List of automobiles known for negative reception

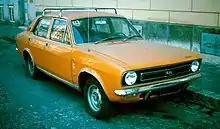
Morris Marina

Since its release, the Morris Marina has been criticized for its poor performance, styling, handling, and build quality. Launched in April 1971 by British Leyland, it reused existing mechanical parts such as a front suspension from the 1948 Morris Minor, ex-BMC engines first launched in the early 1950s, and a gearbox and axle sourced from Triumph and introduced in 1962. The Marina was designed and developed on a limited budget and a very quick timescale – less than three years from initial conception to full production – to urgently replace a number of outdated saloon car models inherited by British Leyland from BMC. It was intended to be in production for five years before a more considered car could replace it. The Marina was designed as a direct response to the highly successful MkII Ford Cortina. In October 1970, the same month the Marina was officially announced, Ford released the larger, more upmarket, and more sophisticated MkIII Cortina, which immediately made the Morris seem dated. Very early cars had a design flaw in their front suspension which caused dangerous handling. While it was corrected before full-scale sales began, the Marina was still criticized for its poor handling, road holding, and refinement. The Daily Telegraph included the Marina on its list of "10 Cars That Should Have Never Been Produced".